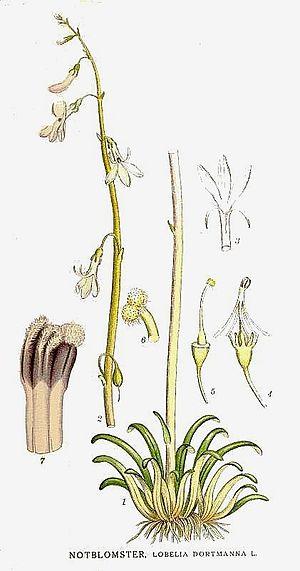
La Lobélie de Dortmann est une espèce de plantes herbacées de la famille des Campanulaceae.